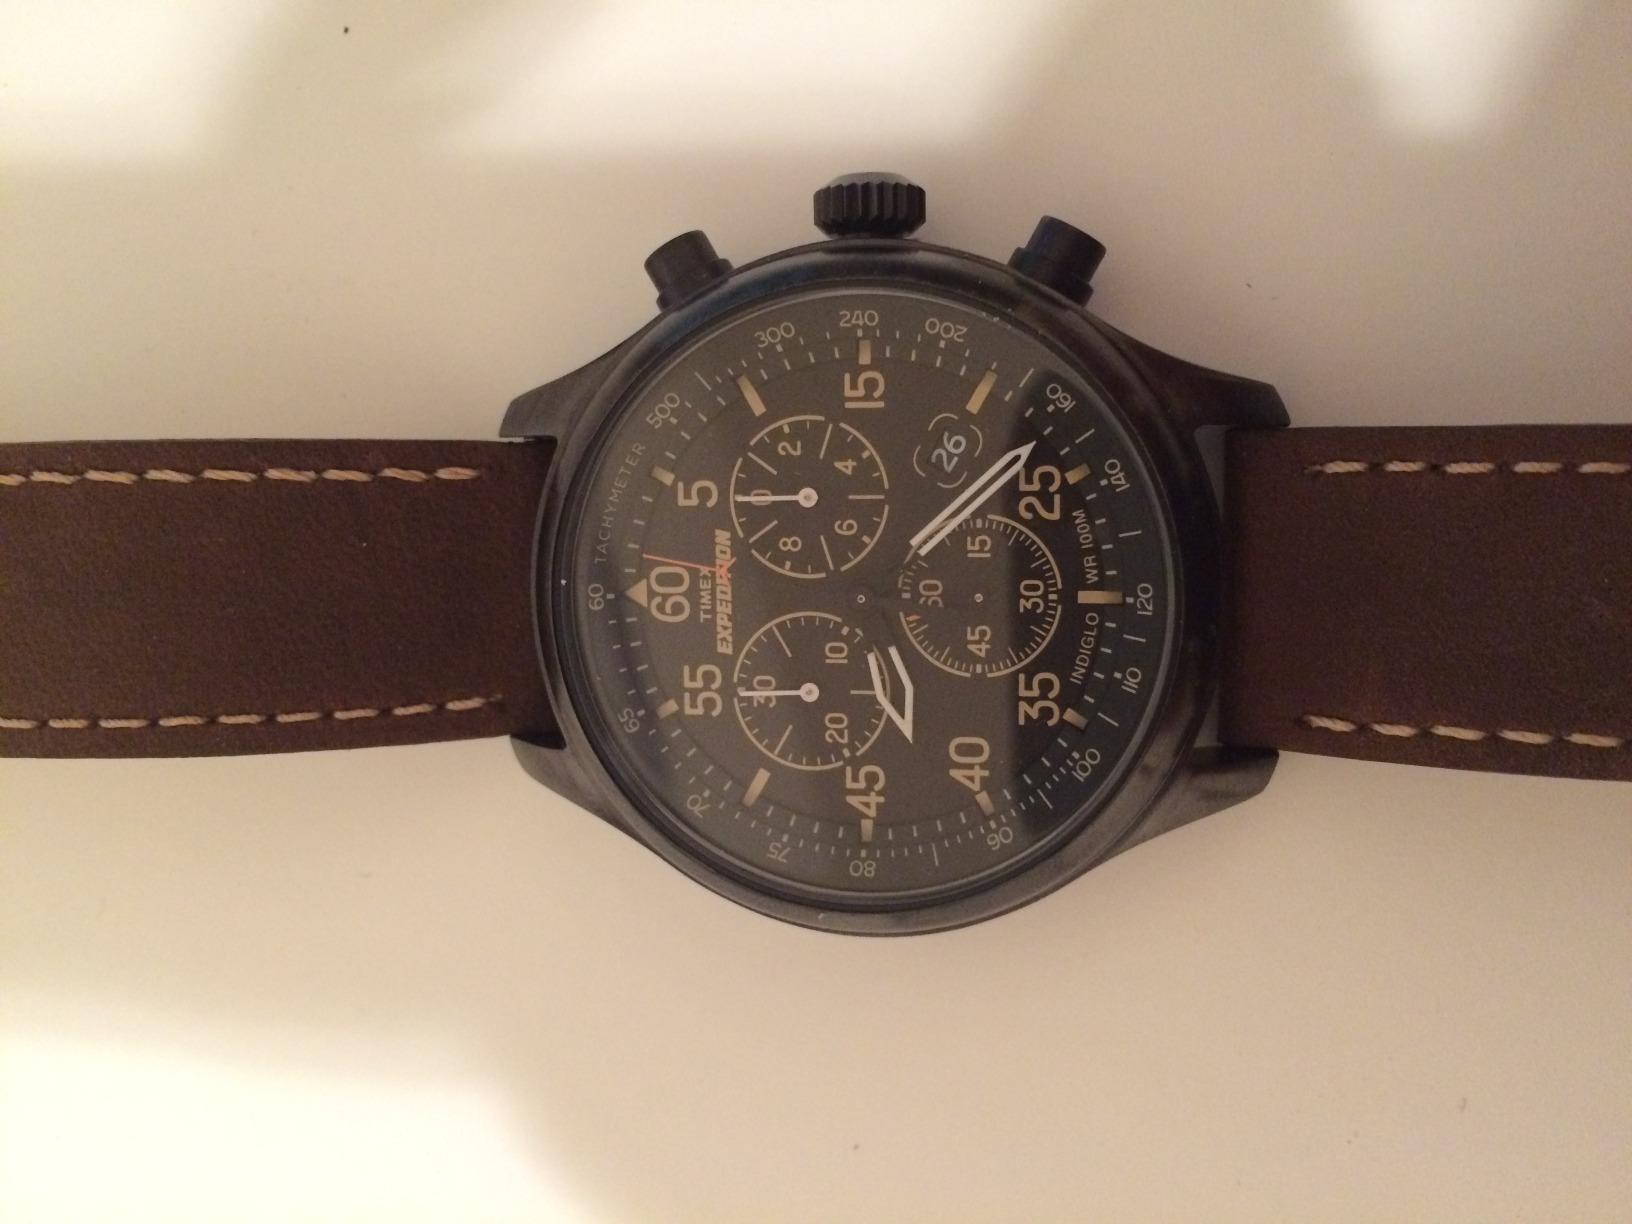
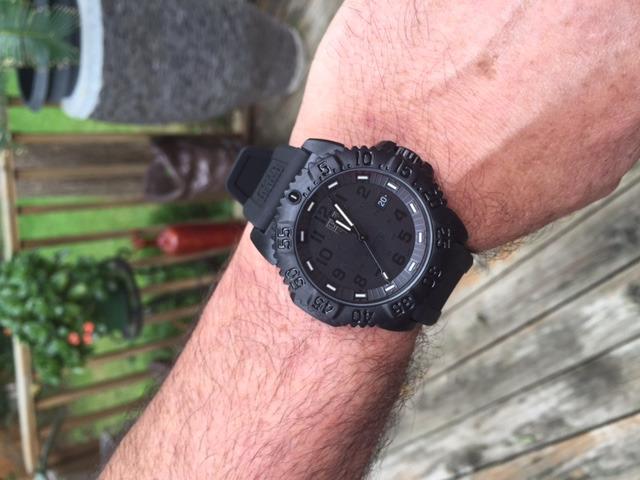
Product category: accessories_watch
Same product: no